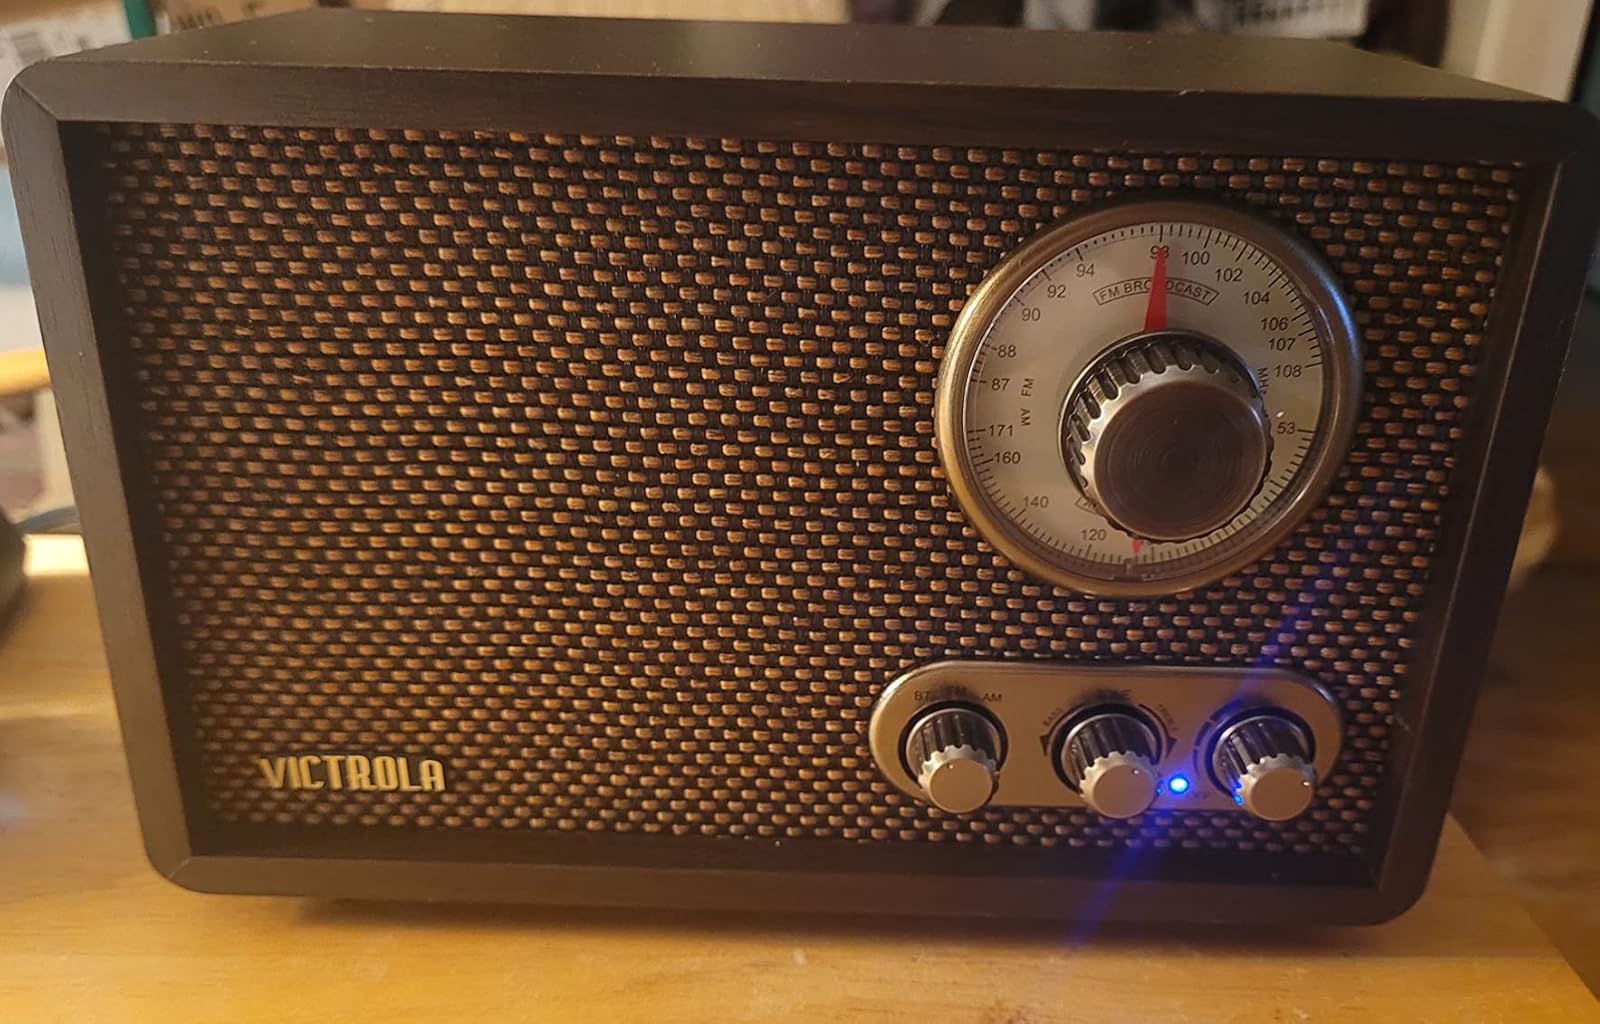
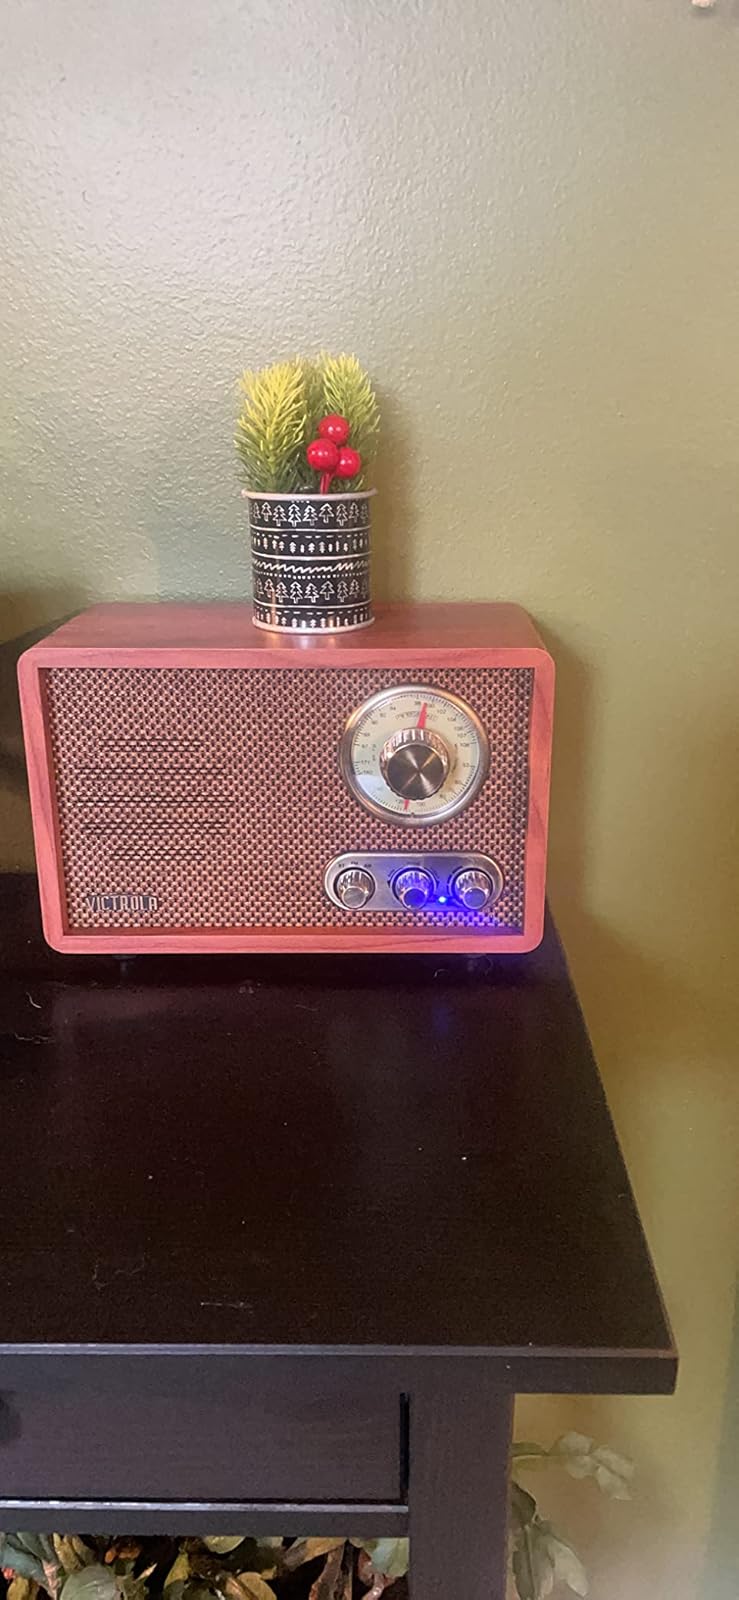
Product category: radio
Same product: no